Levison Brothers / California Jewelry Co. San Francisco

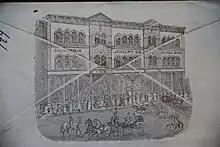
The Levison Brothers / California Jewelry Co. San Francisco Headquarters at 134 Sutter St., San Francisco as it appeared in the 1870s

The building that housed Levison Brothers / California Jewelry Co. San Francisco was for many years located at 132, 134, and 136 Sutter Street, San Francisco California, and was designed and built by the firm partners. Per an article in the Daily Alta California, the building was a 3-story plus basement structure built at a cost of $130,000 (1871 U.S. dollars), and included full lapidary machinery for gem cutting, with Mr. Cullen the in-house head of jewelry design. Importations that year were $500,000 per annum, and manufactures $300,000 per annum. First floor tenants of the Sutter Street building included W.K. Vanderslice & Co. silversmiths who were well-known San Francisco producers of fine quality sterling silver flatware and hollow ware out of this facility starting approximately 1873.